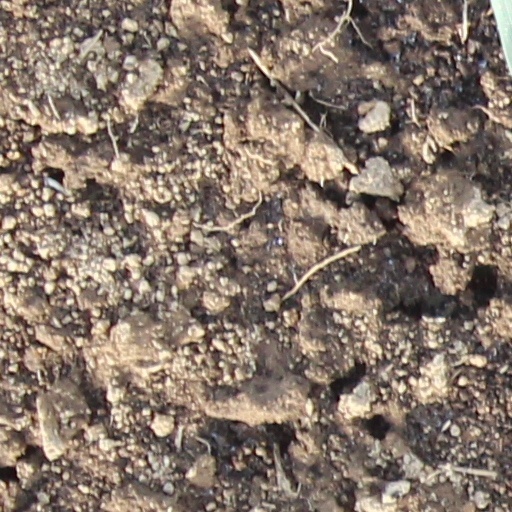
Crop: wheat